Land reform in interwar Yugoslavia

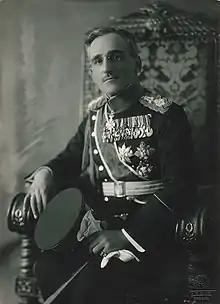
Regent Alexander called on a land reform in his manifesto of 6 January 1919.

The Kingdom of Serbs, Croats and Slovenes (subsequently renamed Yugoslavia) was established by a proclamation of Prince Regent Alexander of Serbia on 1 December 1918. The proclamation was made in response to a petition presented by a delegation of the National Council of Slovenes, Croats and Serbs; it created a unified South Slavic state composed of the short-lived State of Slovenes, Croats and Serbs and the Kingdom of Serbia. Serbia had annexed the territories of Banat, Bačka and Baranja (also referred to as Vojvodina) and the Kingdom of Montenegro in the immediate aftermath of World War I. The additions of Vojvodina and Montenegro followed the annexation of Sandžak and areas of present-day Kosovo and North Macedonia in the immediate aftermath of the 1912–1913 Balkan Wars. Those territories were organised as the province of South Serbia. The State of Slovenes, Croats and Serbs comprised areas of the former Austria-Hungary that were inhabited by South Slavs, specifically in the Slovene Lands, Croatia-Slavonia, Dalmatia, and Austro-Hungarian Condominium of Bosnia and Herzegovina.